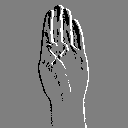
ASL letter: b